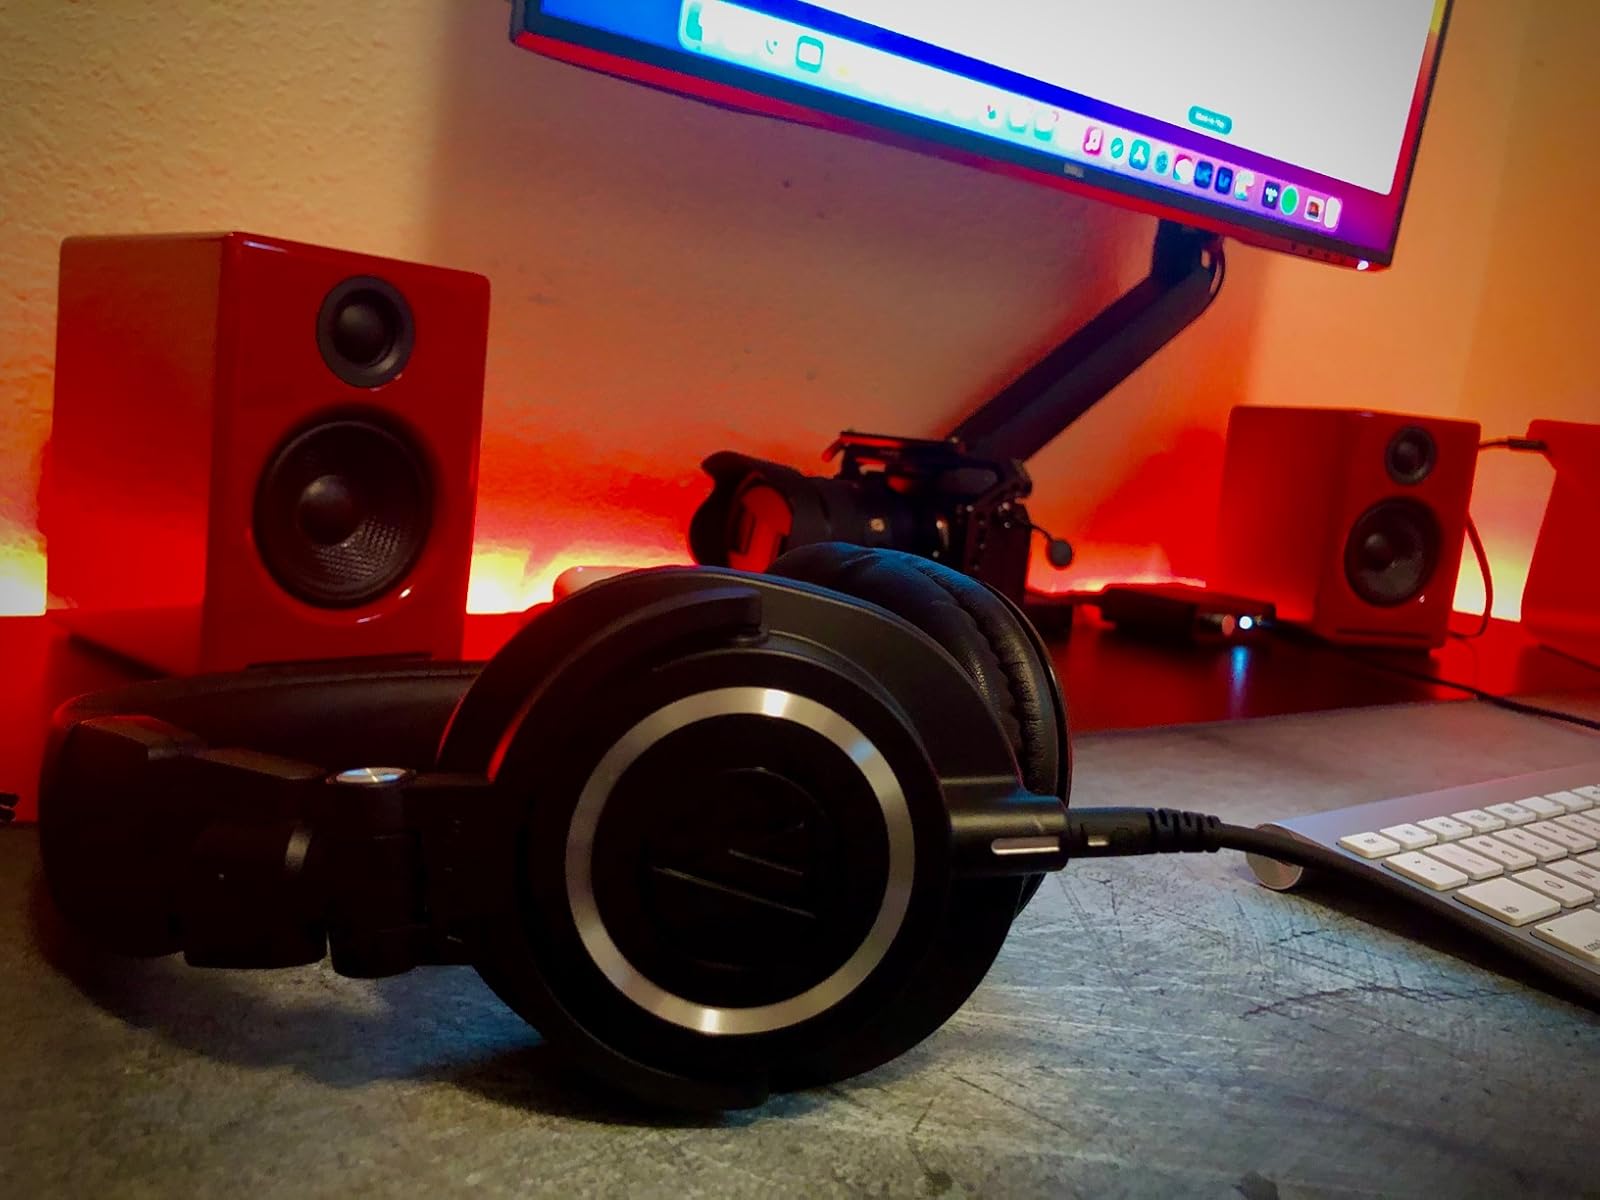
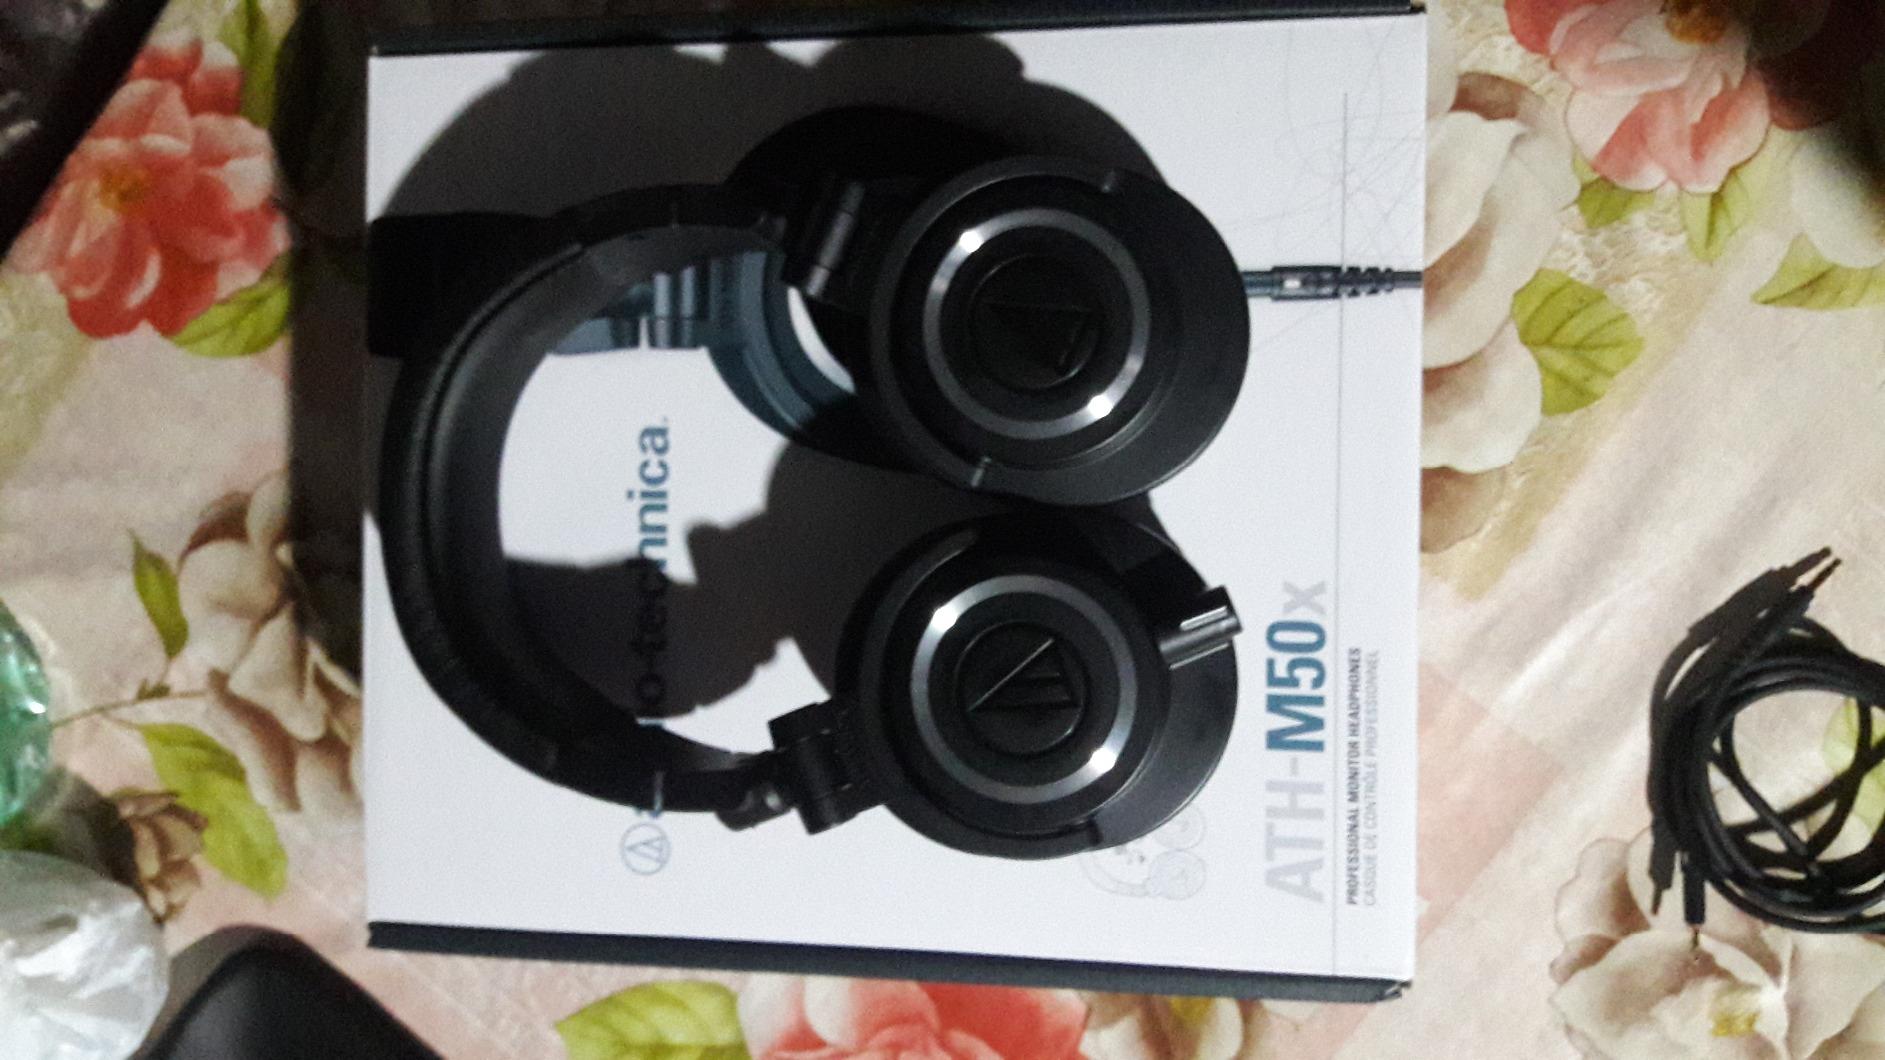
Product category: headphones
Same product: yes